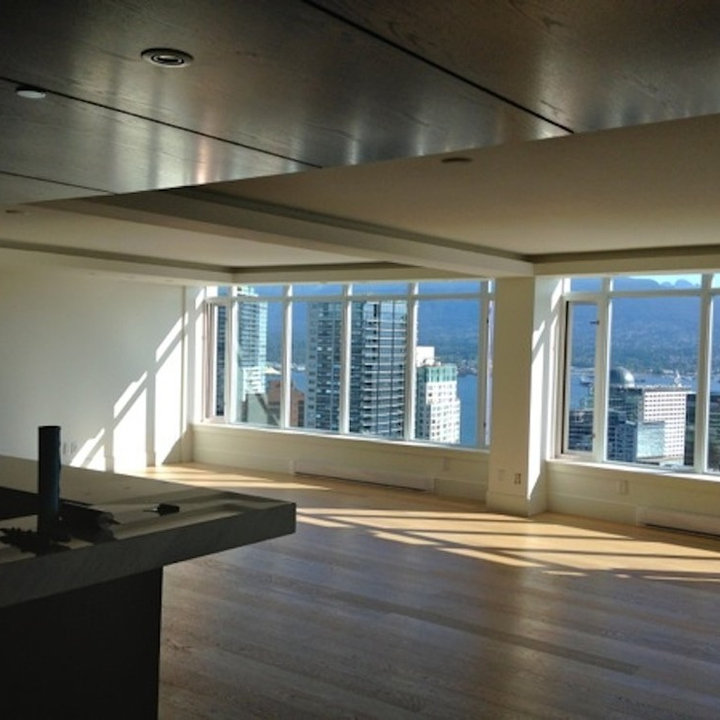
Style: Glamour